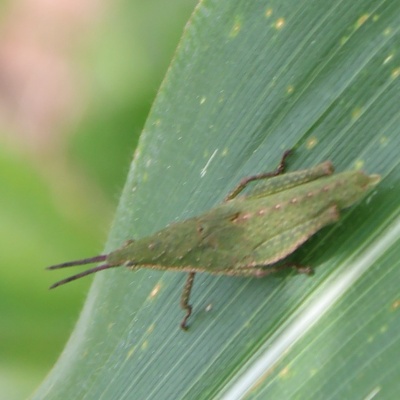
Crop: Maize
Condition: grasshoper